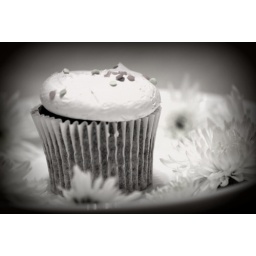
cupcake in black & white